Preseli Mountains

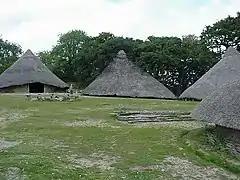
Castell Henllys reconstructed Iron Age fort

Castell Henllys, on the A487 between Eglwyswrw and Felindre Farchog is a reconstructed Iron Age settlement, illustrating what life may have been like in those times.